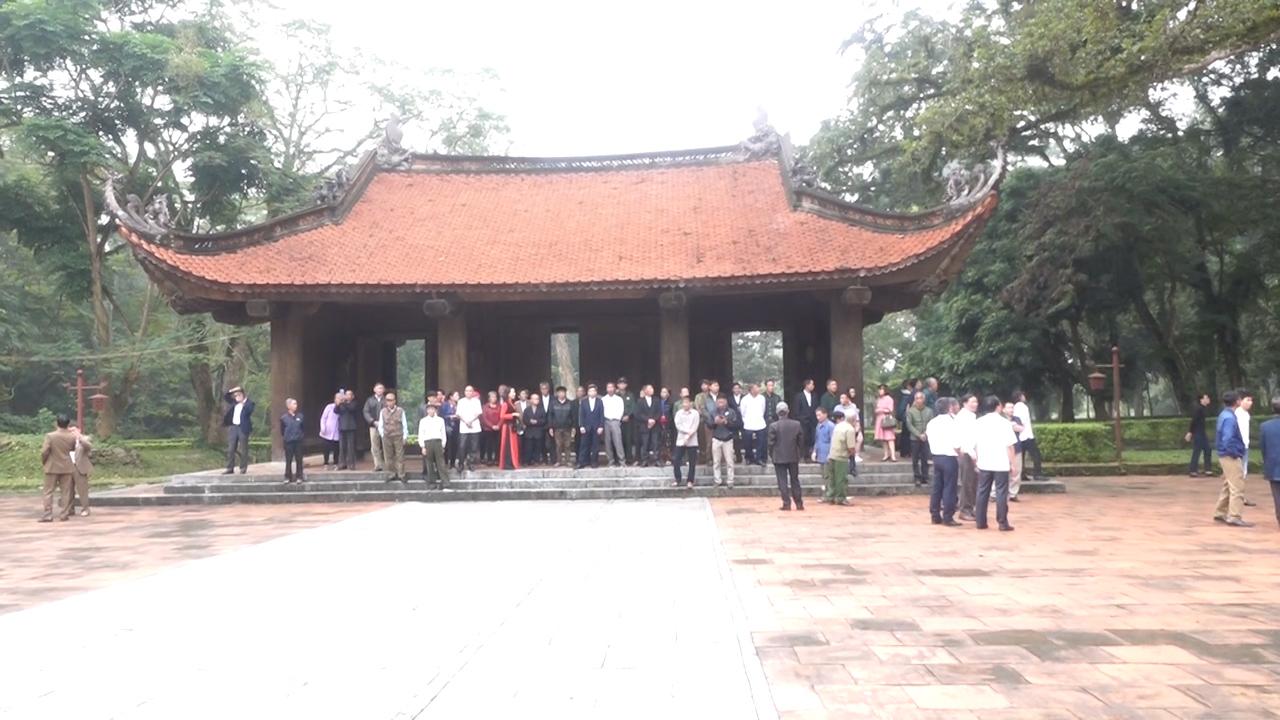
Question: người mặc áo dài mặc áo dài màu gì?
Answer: mặc áo dài màu đỏ